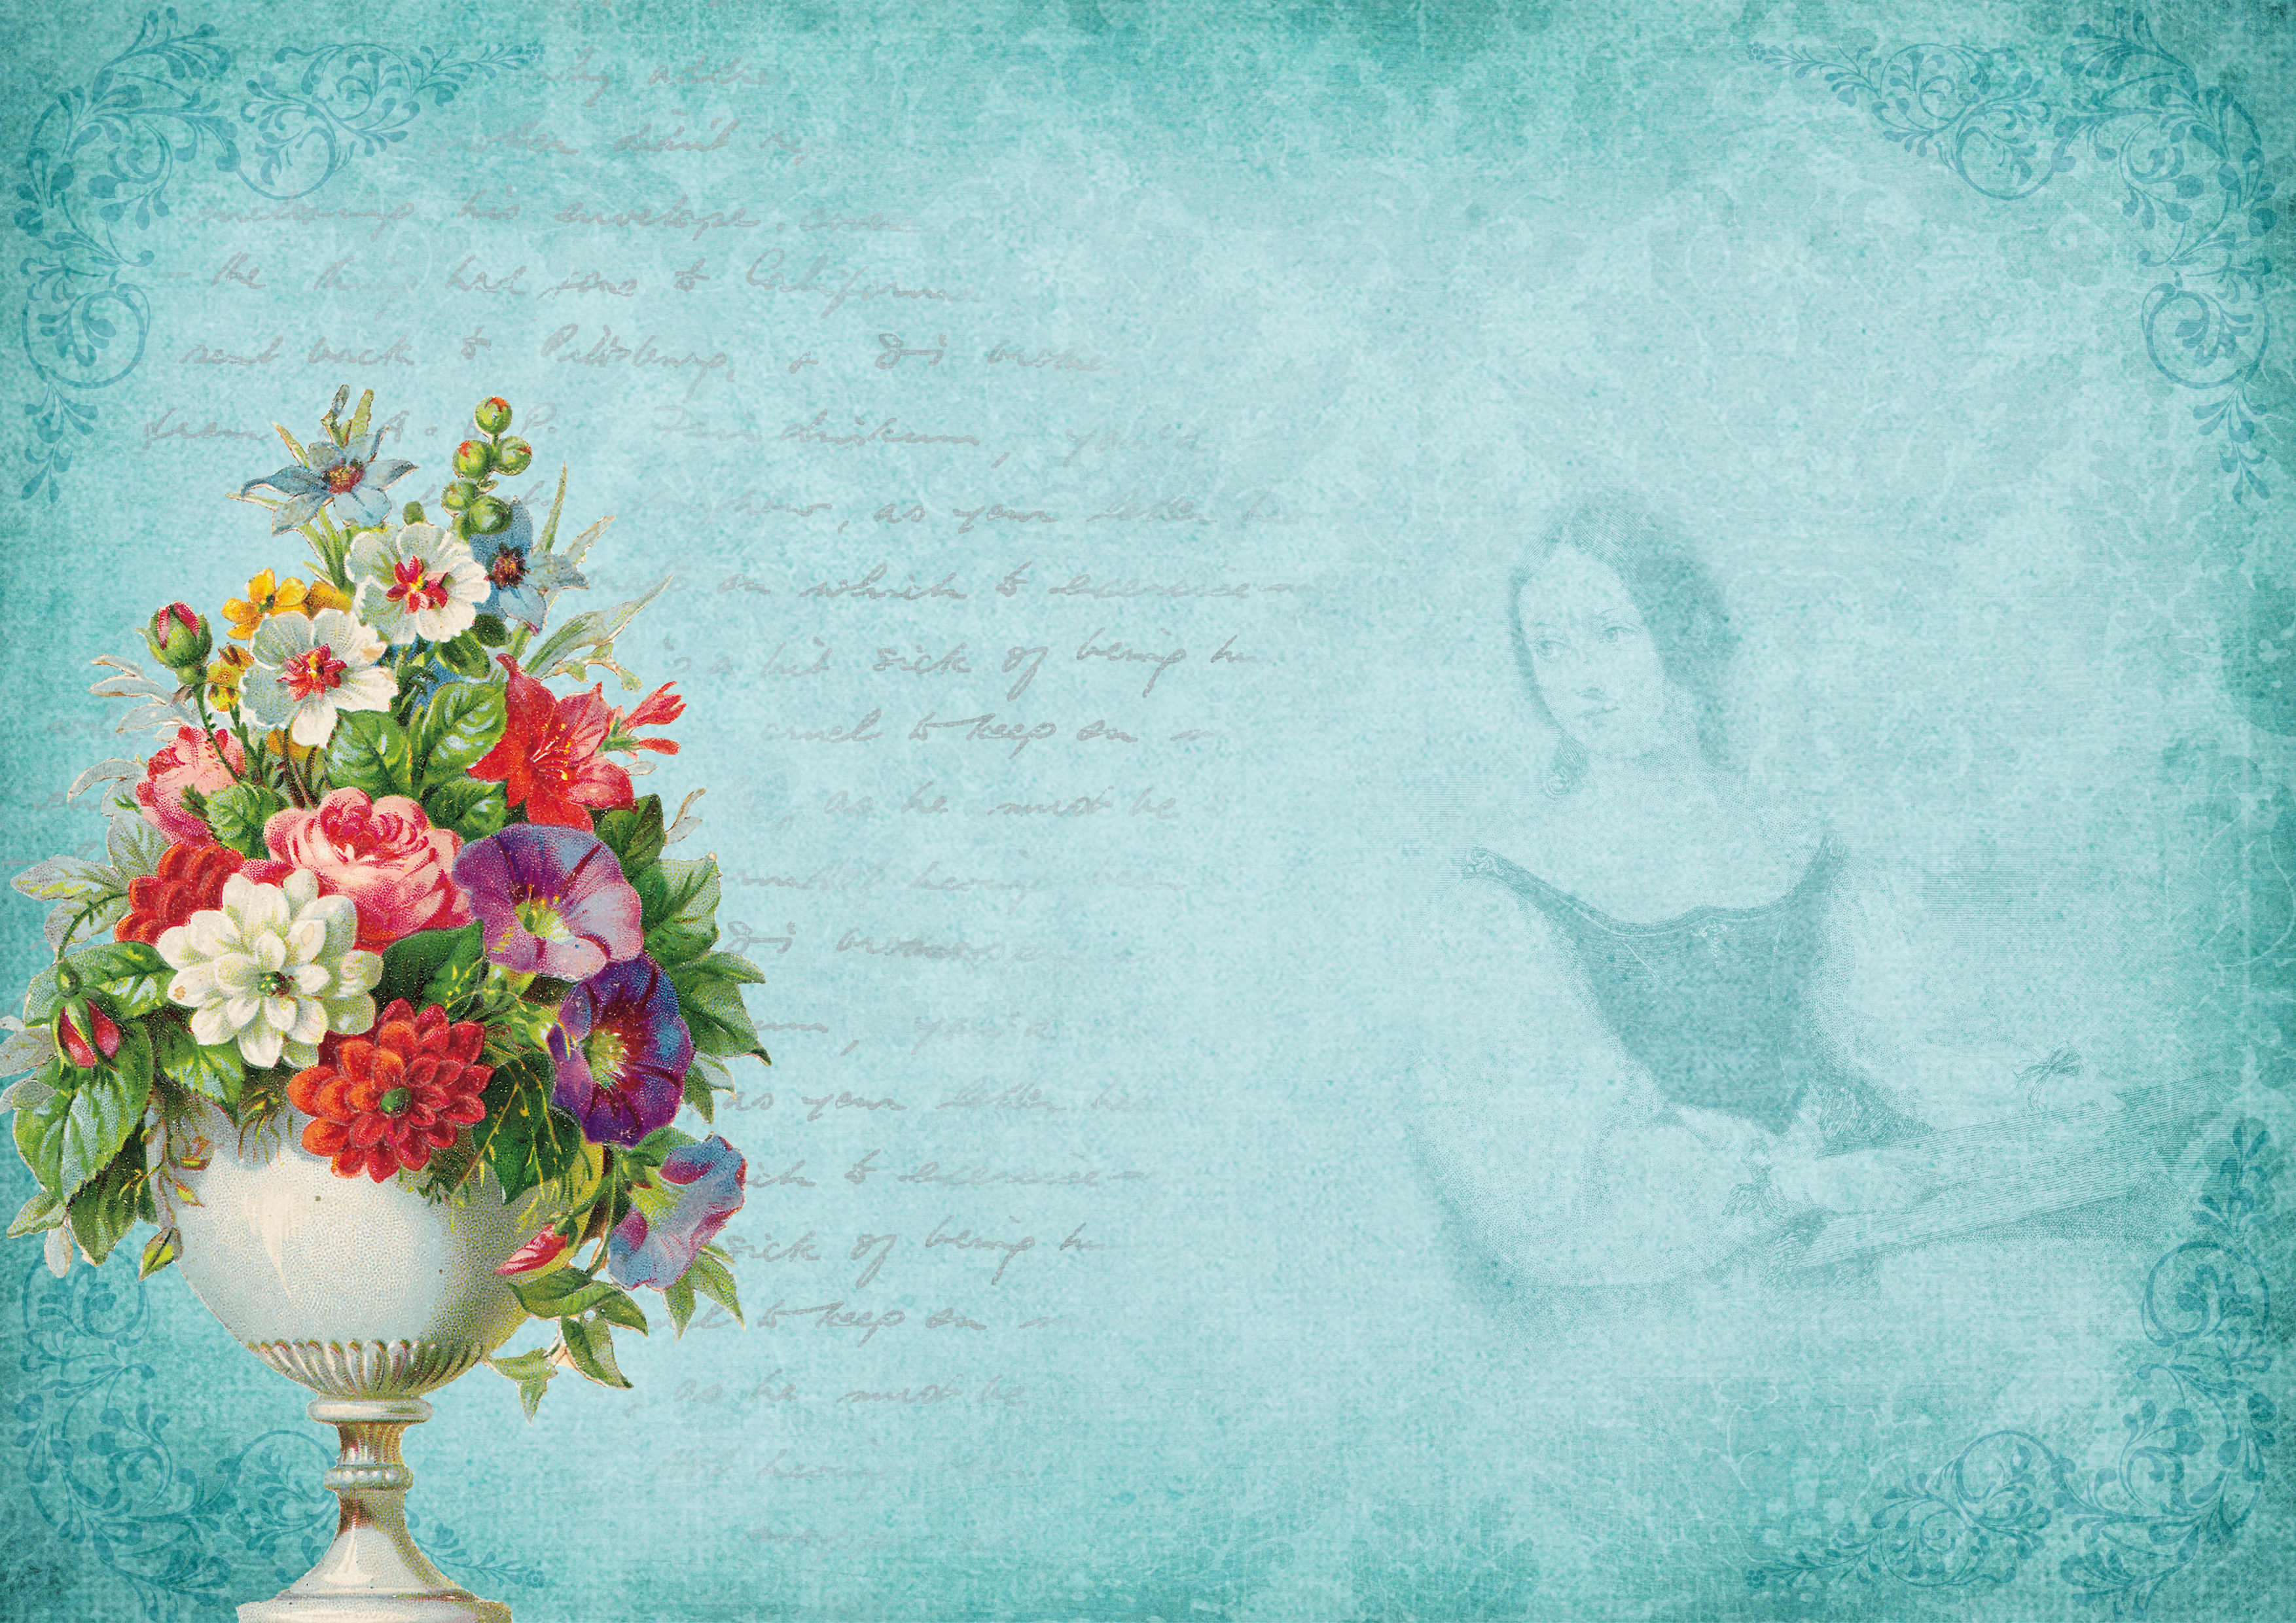
vintage, flowers, person, old, font, paper, bouquet, copy space, decorative, romantic, blue, colorful, wallpaper, birthday, congratulations, letter, friendship, love, romance, greeting card, postcard, flower, flora, sky, painting, art, still life photography, computer wallpaper, petal, still life, plant, flower arranging, blossom, floral design, spring, tree, branch, artwork, illustration